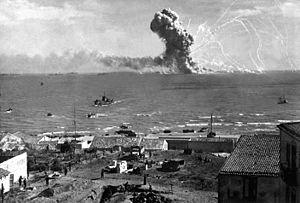
La bataille de Gela est livrée du 10 au 12 juillet 1943 à la suite du débarquement allié en Sicile. L'enjeu principal est la capture de l'aérodrome de Ponte Olivo situé à proximité. Le 10 juillet, peu après minuit, les Américains débarquent sur la plage de Gela et établissent rapidement une tête de pont. À l'aube, les dragueurs de mines alliés commencent à nettoyer la plage des mines afin que les Landing Ship Tank transportant des blindés puissent être débarqués. Une fois la tête de pont établie, les Rangers sécurisent la ville tenue par les Italiens du 429ᵉ bataillon côtier. Le 11 juillet, la 4ᵉ division d'infanterie de montage Livorno et la 1ʳᵉ division Fallschirm-Panzer Hermann Göring soutenues par la Luftflotte 2 tentent une contre-attaque qui s'avérera être infructueuse grâce à l'appui-feu des destroyers de l'United States Navy et des blindés alliés.
Albert Kesselring était un Generalfeldmarschall allemand de la Luftwaffe pendant la Seconde Guerre mondiale. Durant sa carrière militaire qui s'étendit sur les deux guerres mondiales, Kesselring devint l'un des commandants les plus décorés du Troisième Reich, étant l'un des 27 soldats ayant reçu la croix de chevalier de la croix de fer avec feuilles de chêne, glaives et brillants. Surnommé « Albert le souriant » par les Alliés et « oncle Albert » par ses hommes, il était l'un des généraux allemands les plus populaires de la Seconde Guerre mondiale.
La dénomination de croiseur lourd est communément employée à partir de 1930 et jusqu'à la fin de la Seconde Guerre mondiale pour désigner un croiseur, c'est-à-dire un navire principalement armé de canons, d'un déplacement supérieur à 1 850 tonnes, et inférieur à 10 000 tonnes conformément au traité de Washington et dont l'artillerie principale avait un calibre supérieur à 155 mm, et au plus égal à 203 mm, conformément au traité naval de Londres. Si la distinction entre croiseur lourd et croiseur léger a ainsi été claire pendant quelques années, l'apparition, après 1935, des « grands croiseurs légers », déplaçant 10 000 tonnes, et armés de dix à quinze canons de 152 ou 155 mm, tirant jusqu'à 8 à 10 coups par minute, avec des blindages de ceinture de plus de 100 mm, a sérieusement contribué à brouiller les catégories.